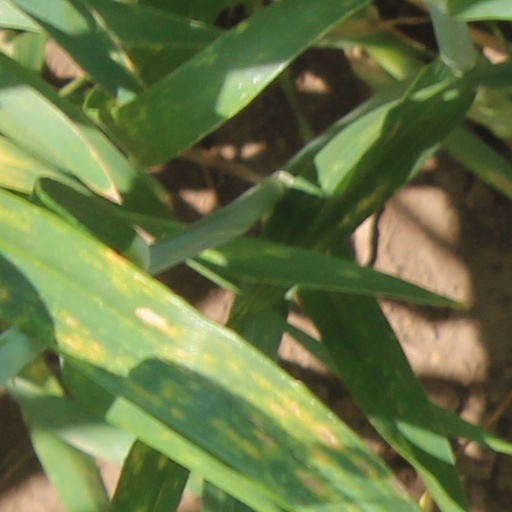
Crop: wheat